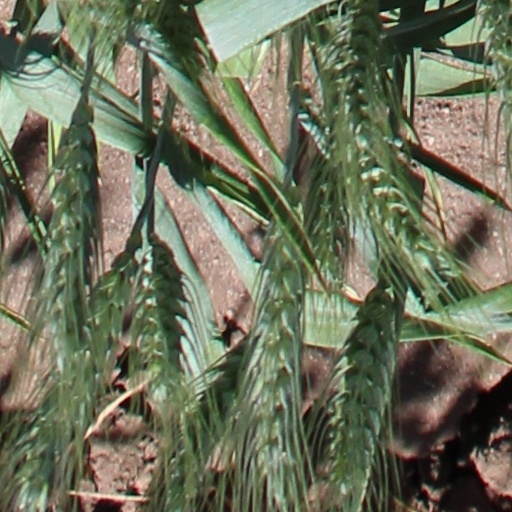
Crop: wheat